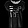
Label: T - shirt / top